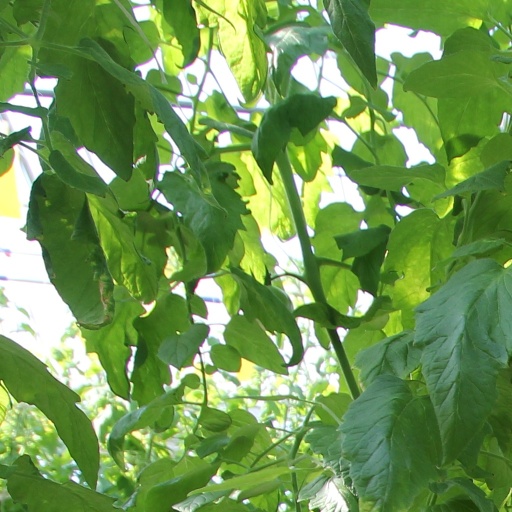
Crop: tomato